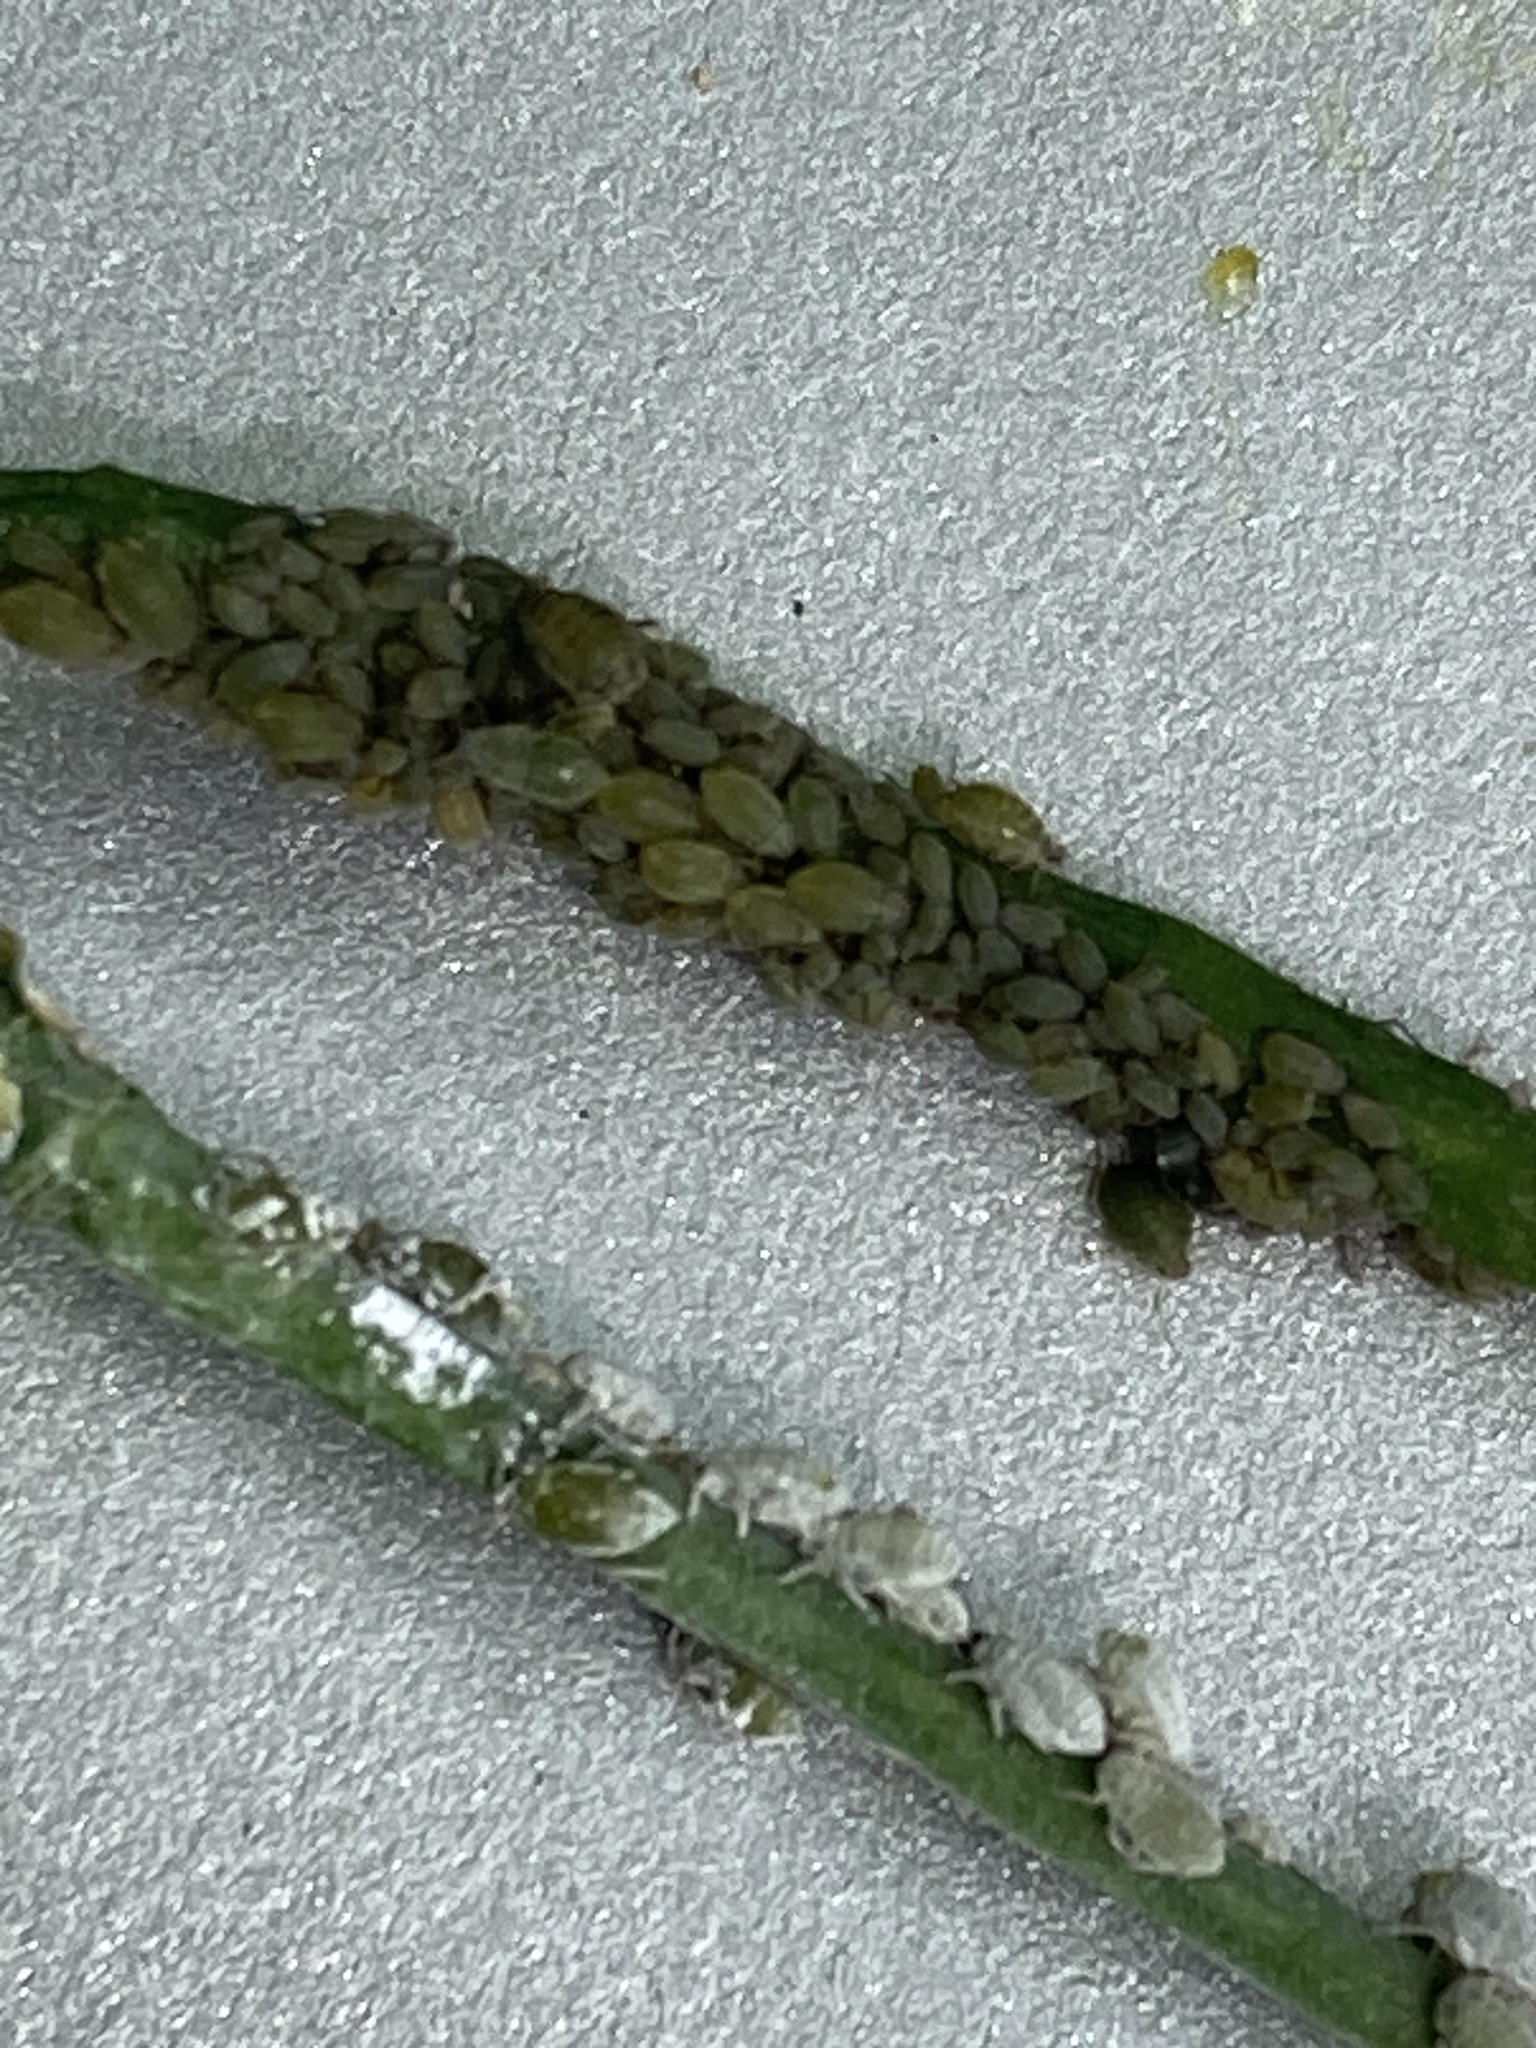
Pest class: cabbage_aphid